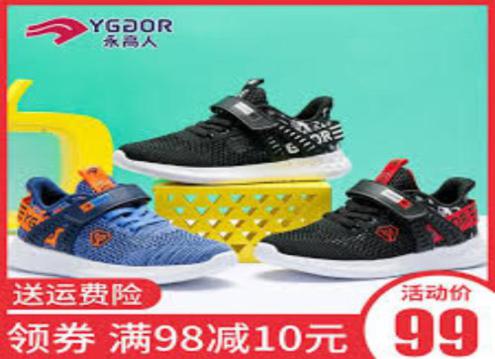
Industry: Sports